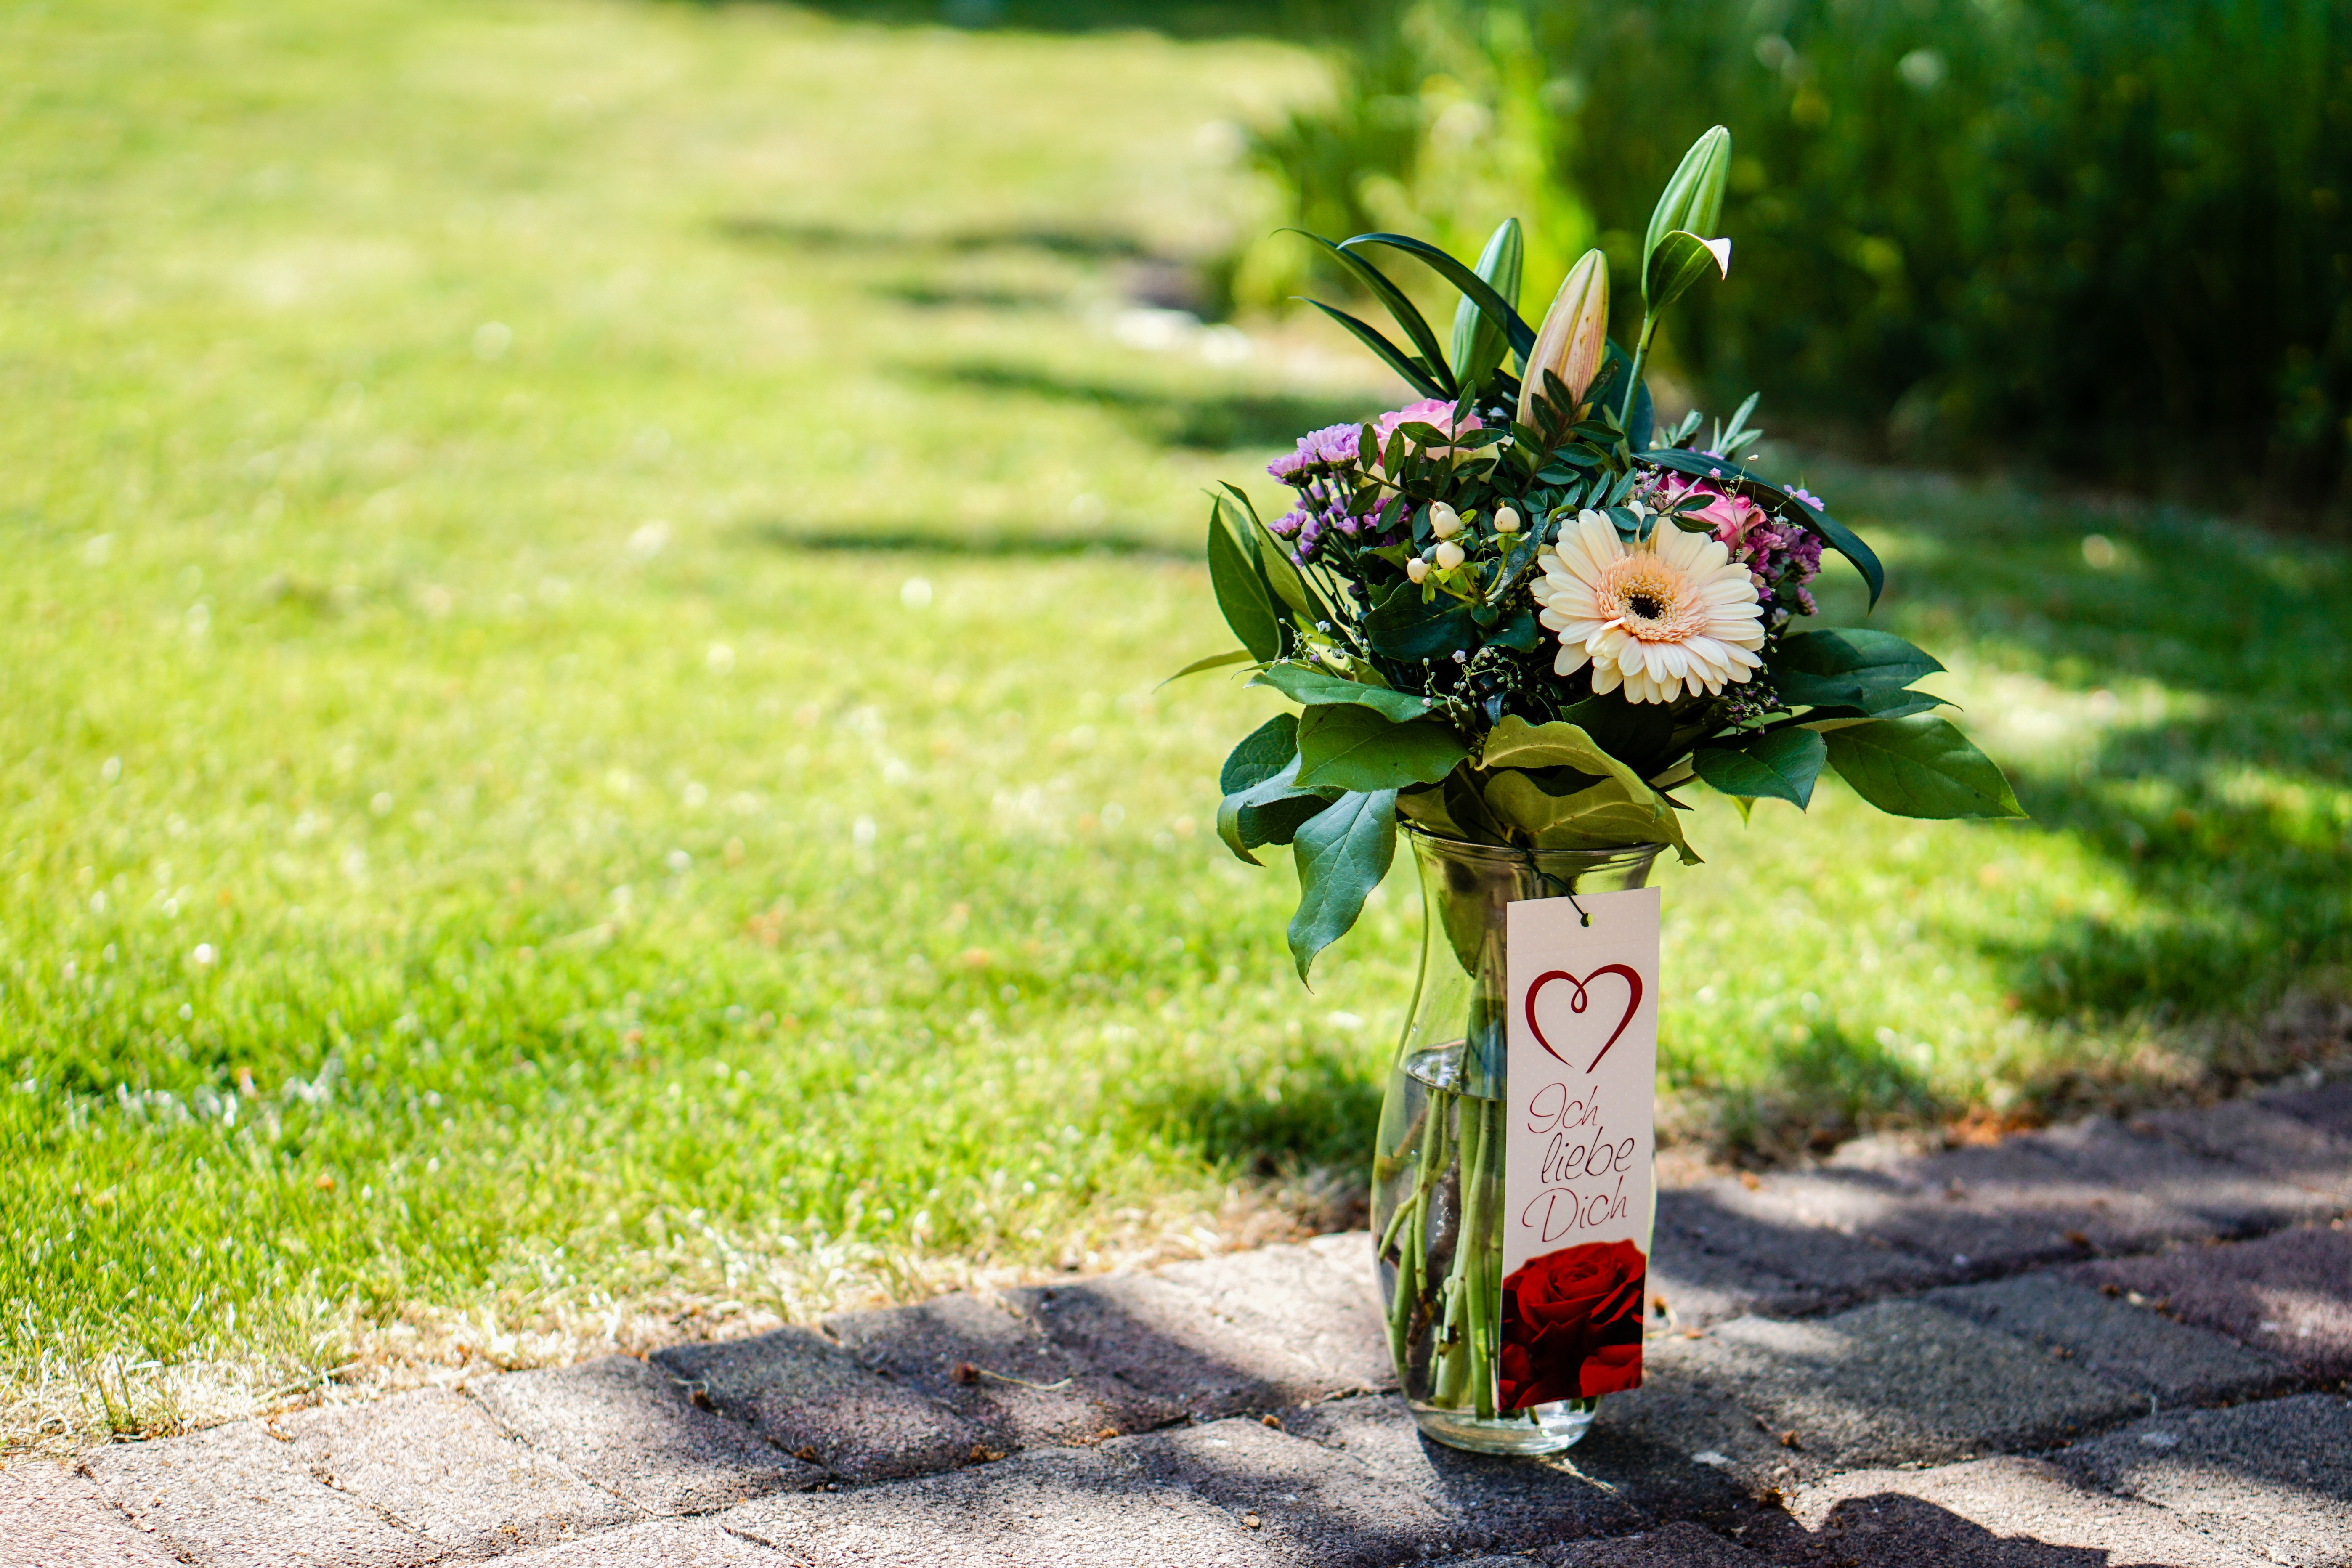
nature, grass, blossom, plant, lawn, flower, bloom, celebration, love, bouquet, gift, decoration, spring, green, backyard, romantic, colorful, yellow, garden, flora, wedding day, flowers, happy birthday, art, festival, joy, beautiful, birthday, greeting, strauss, floristry, congratulate, congratulations, give, valentine's day, flower bouquet, birthday party, floral design, flower arranging